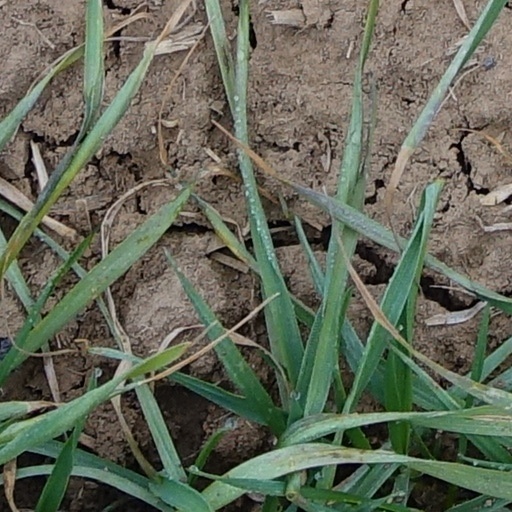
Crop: wheat